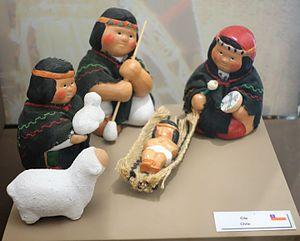
Crèche chilienne dans une exposition
Adeste fideles est un hymne traditionnel chrétien en latin chanté durant le temps de Noël et qui remonte au XVIIIᵉ siècle. Son attribution est discutée mais la musique et les paroles semblent dues à l'Anglais John Francis Wade, copiste et enseignant de musique catholique, jacobite exilé à Douai dans le nord de la France ; du moins les plus anciens manuscrits qui datent de 1750/1751 sont de sa main et signés par lui mais la composition remonterait peut-être aux années 1743/1745.